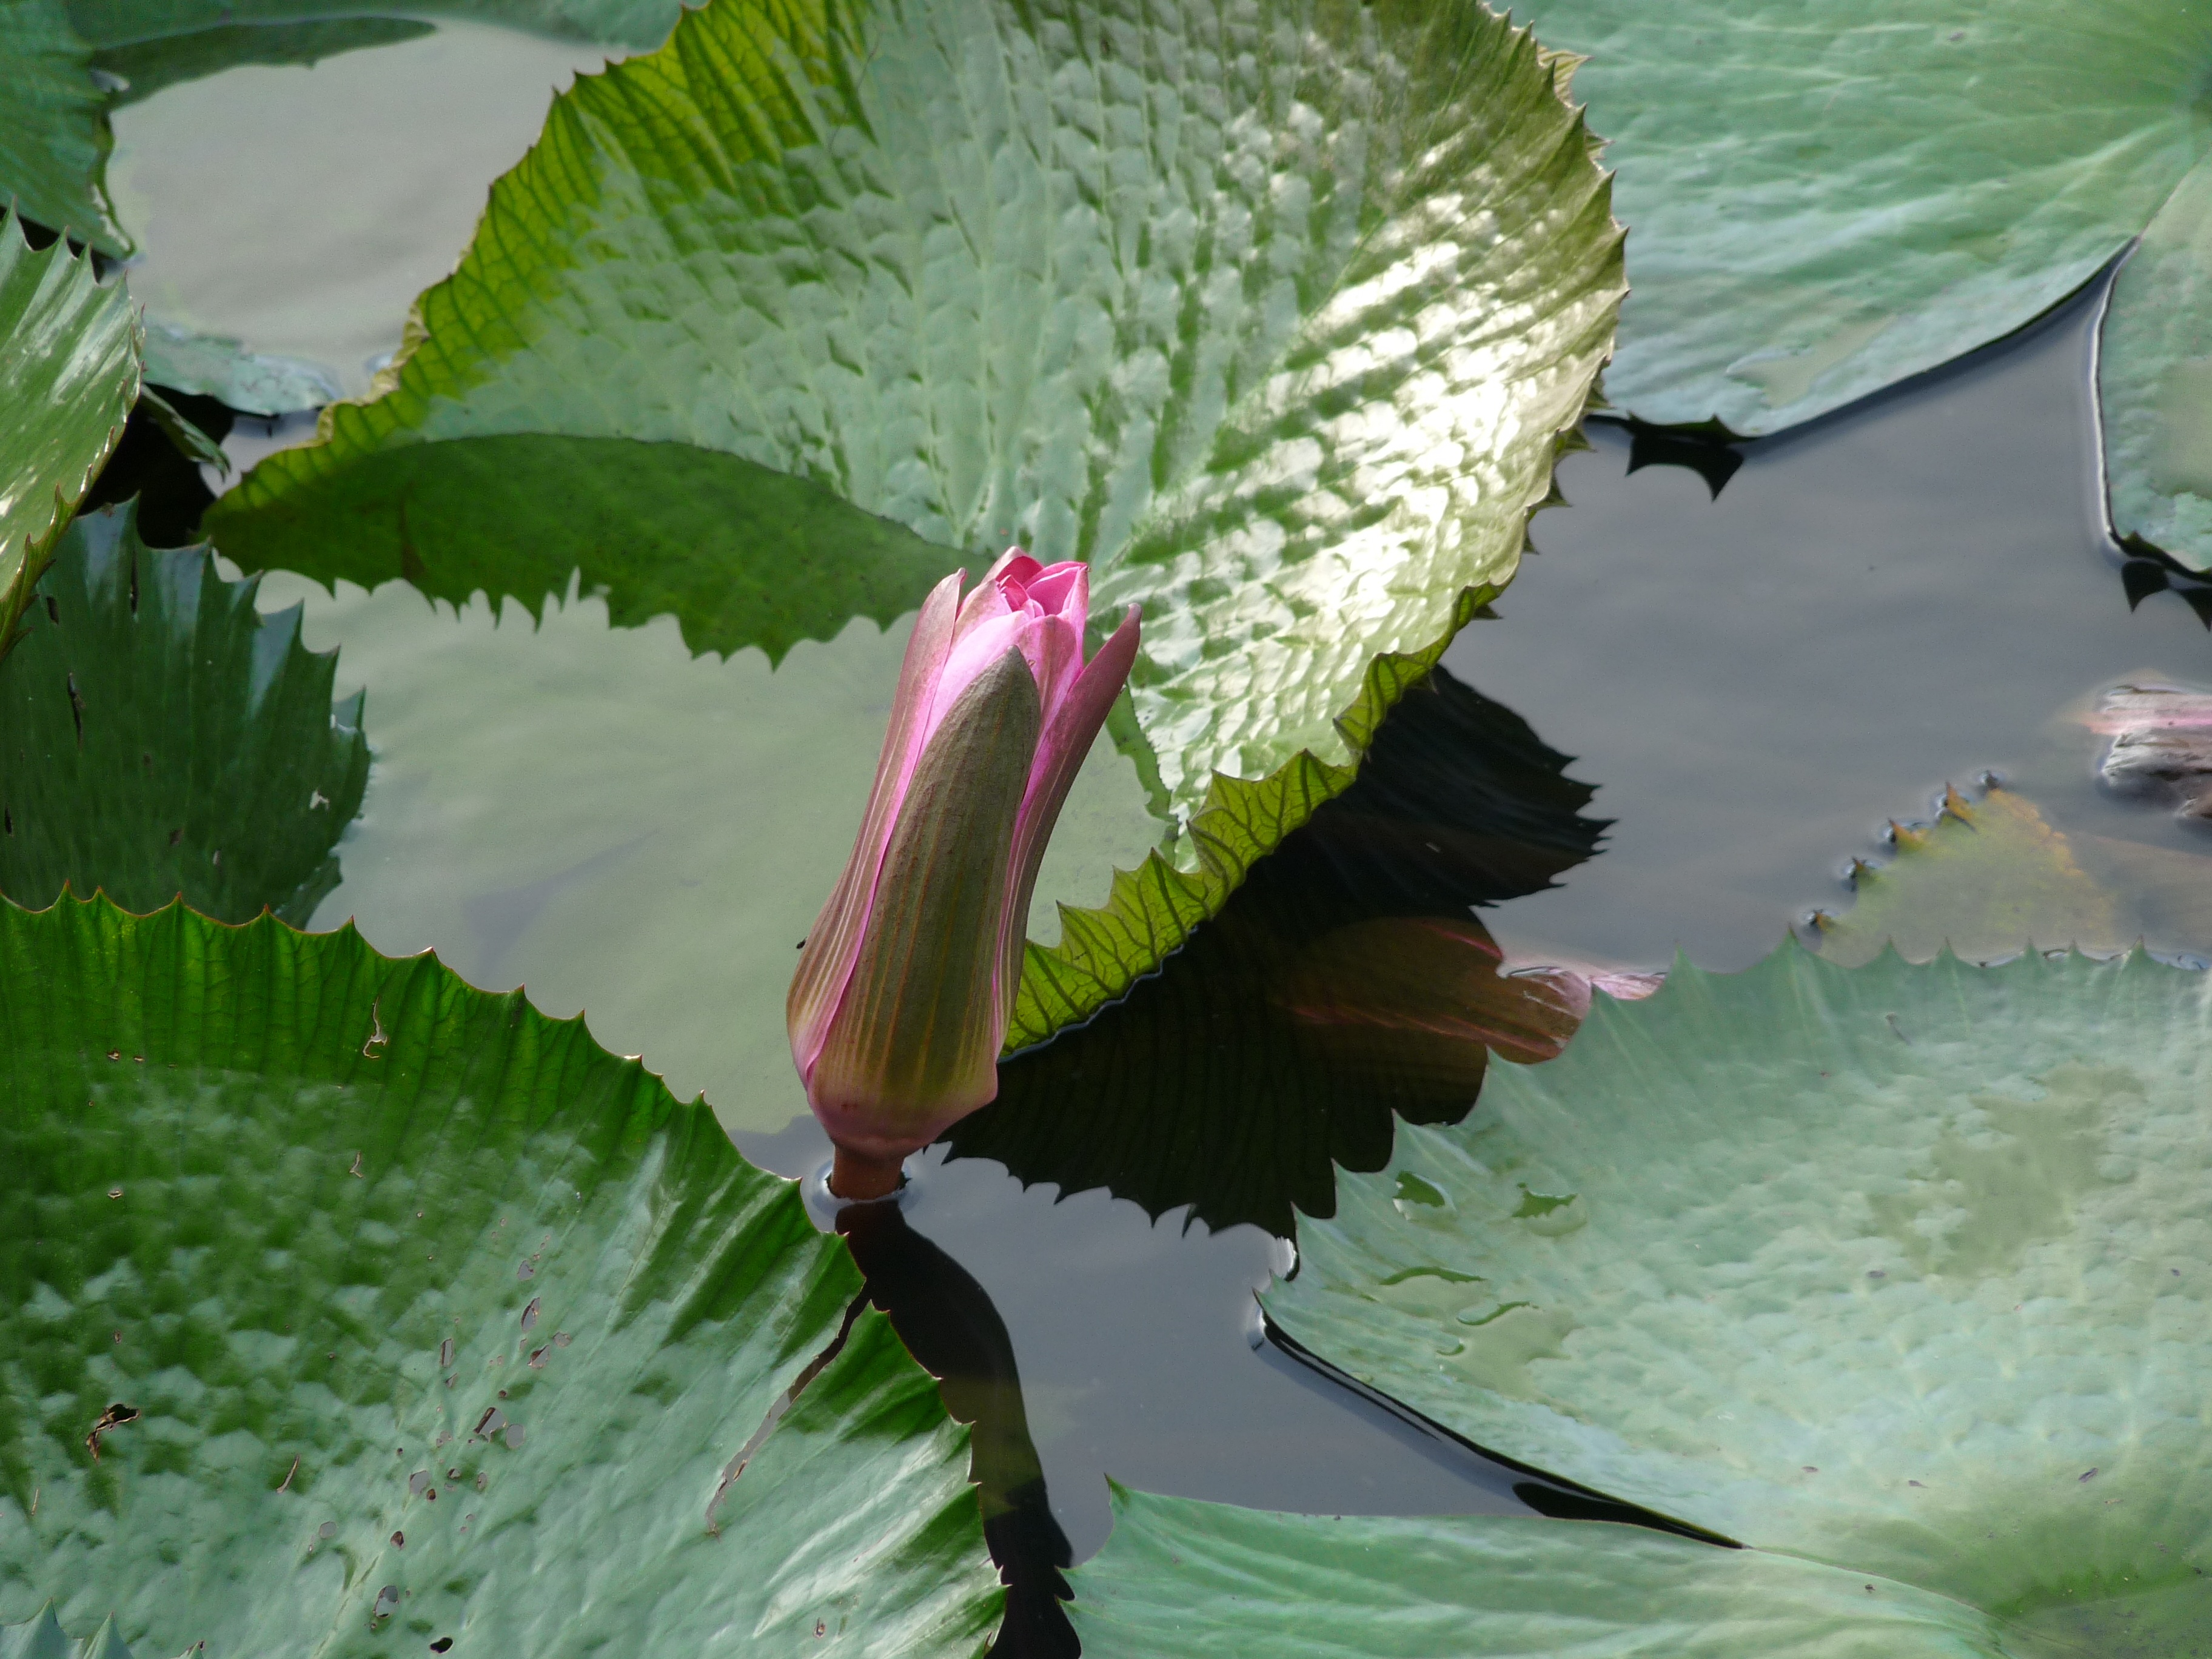
water, nature, plant, leaf, flower, petal, pond, green, botany, floating, sacred lotus, aquatic plant, flora, water lily, wetland, lotus, lily, waterlily, pad, macro photography, flowering plant, land plant, lotus family, proteales